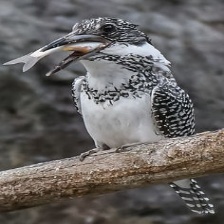
Species: CRESTED KINGFISHER
Scientific name: MEGACERYLE LUGUBRIS